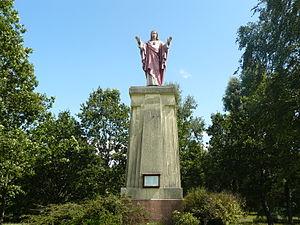
Statue du Sacré Cœur située sur la colline de ""la Hossière"""
Bertrimoutier est une commune française située dans le département des Vosges, en région Grand Est.
Cet article recense les œuvres d'art dans l'espace public dans les Vosges, en France.